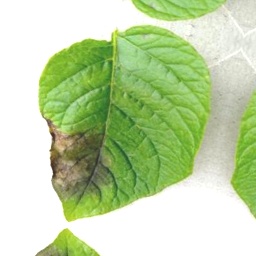
Etiqueta: Late Blight